Answer in natural language. How many HousePlants are visible in the scene? Choose between the following options: 0, 4, 2, 1 or 3
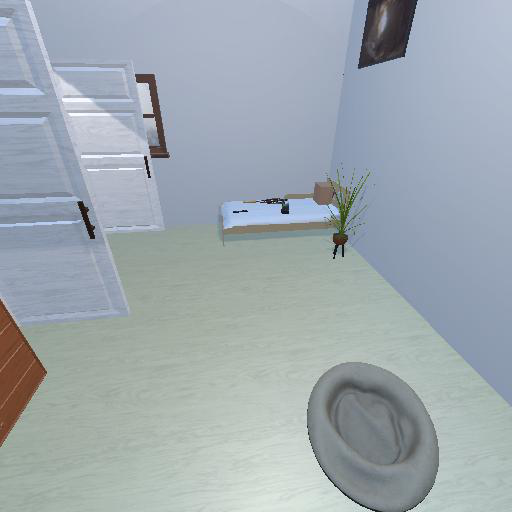
<answer>1</answer>